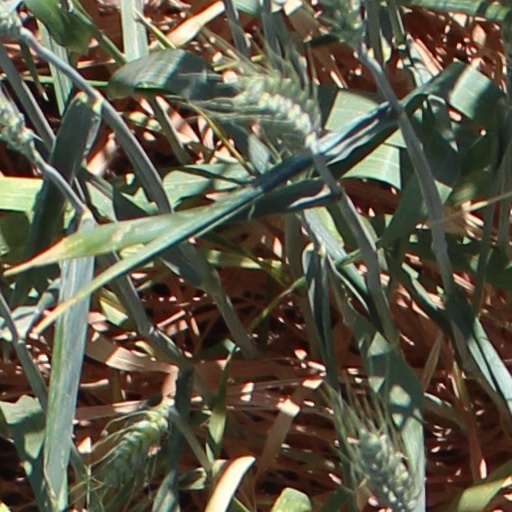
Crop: wheat